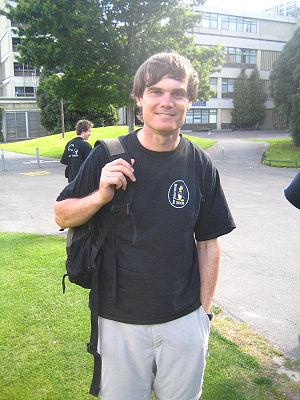
Andrew « Tridge » Tridgell est un créateur de programmes informatiques australien, vivant à Canberra, dans le Territoire de la capitale australienne.
Janvier